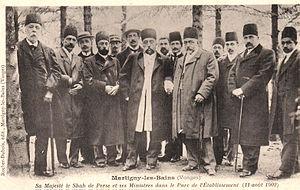
Les plus anciennes relations entre la France et l'Iran attestées datent du haut Moyen Âge. Elles ont d'abord un objectif politique et religieux lors des croisades, puis avec l'envoi de missionnaires. Par la suite, les relations franco-iraniennes se développent dans un but plus commercial à partir des Séfévides. Entre la Révolution française et la Première Guerre mondiale, de nombreux contacts se nouent entre les deux pays, avec la mise en place d'une influence culturelle française grandissante en Perse. Ces relations sont périodiquement ternies par les manœuvres des grands empires occidentaux visant à peser sur le destin de l'Iran, stratégiquement situé sur les routes entre le Proche-Orient et l'Inde.